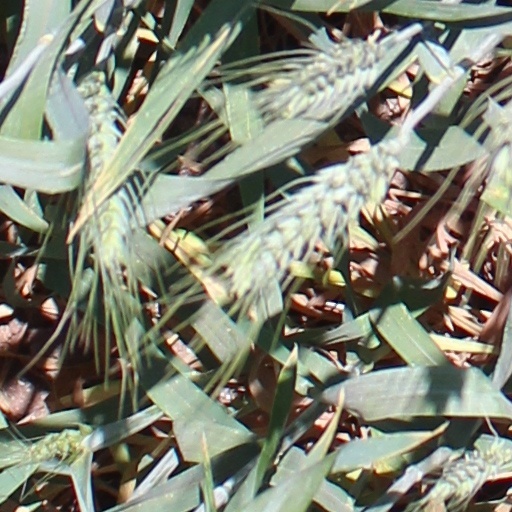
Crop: wheat